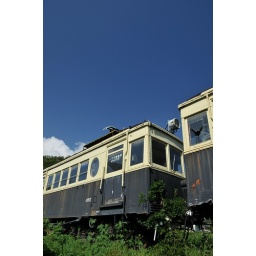
Trains under blue sky